Mulan (2020 film)

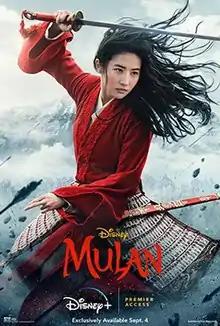
Official release poster

Mulan is a 2020 American fantasy action drama film produced by Walt Disney Pictures. Directed by Niki Caro from a screenplay by Rick Jaffa, Amanda Silver, Lauren Hynek, and Elizabeth Martin, it is a live-action adaptation of Disney's 1998 animated film "Mulan", itself based on the Chinese folklore story "Ballad of Mulan". The film stars Yifei Liu in the title role, alongside Donnie Yen, Tzi Ma, Jason Scott Lee, Yoson An, Ron Yuan, Gong Li, and Jet Li in supporting roles. In the film, Hua Mulan, the eldest daughter of an honored warrior, masquerades as a man to take her ailing father's place during a general conscription to counter the Rouran army in Imperial China.